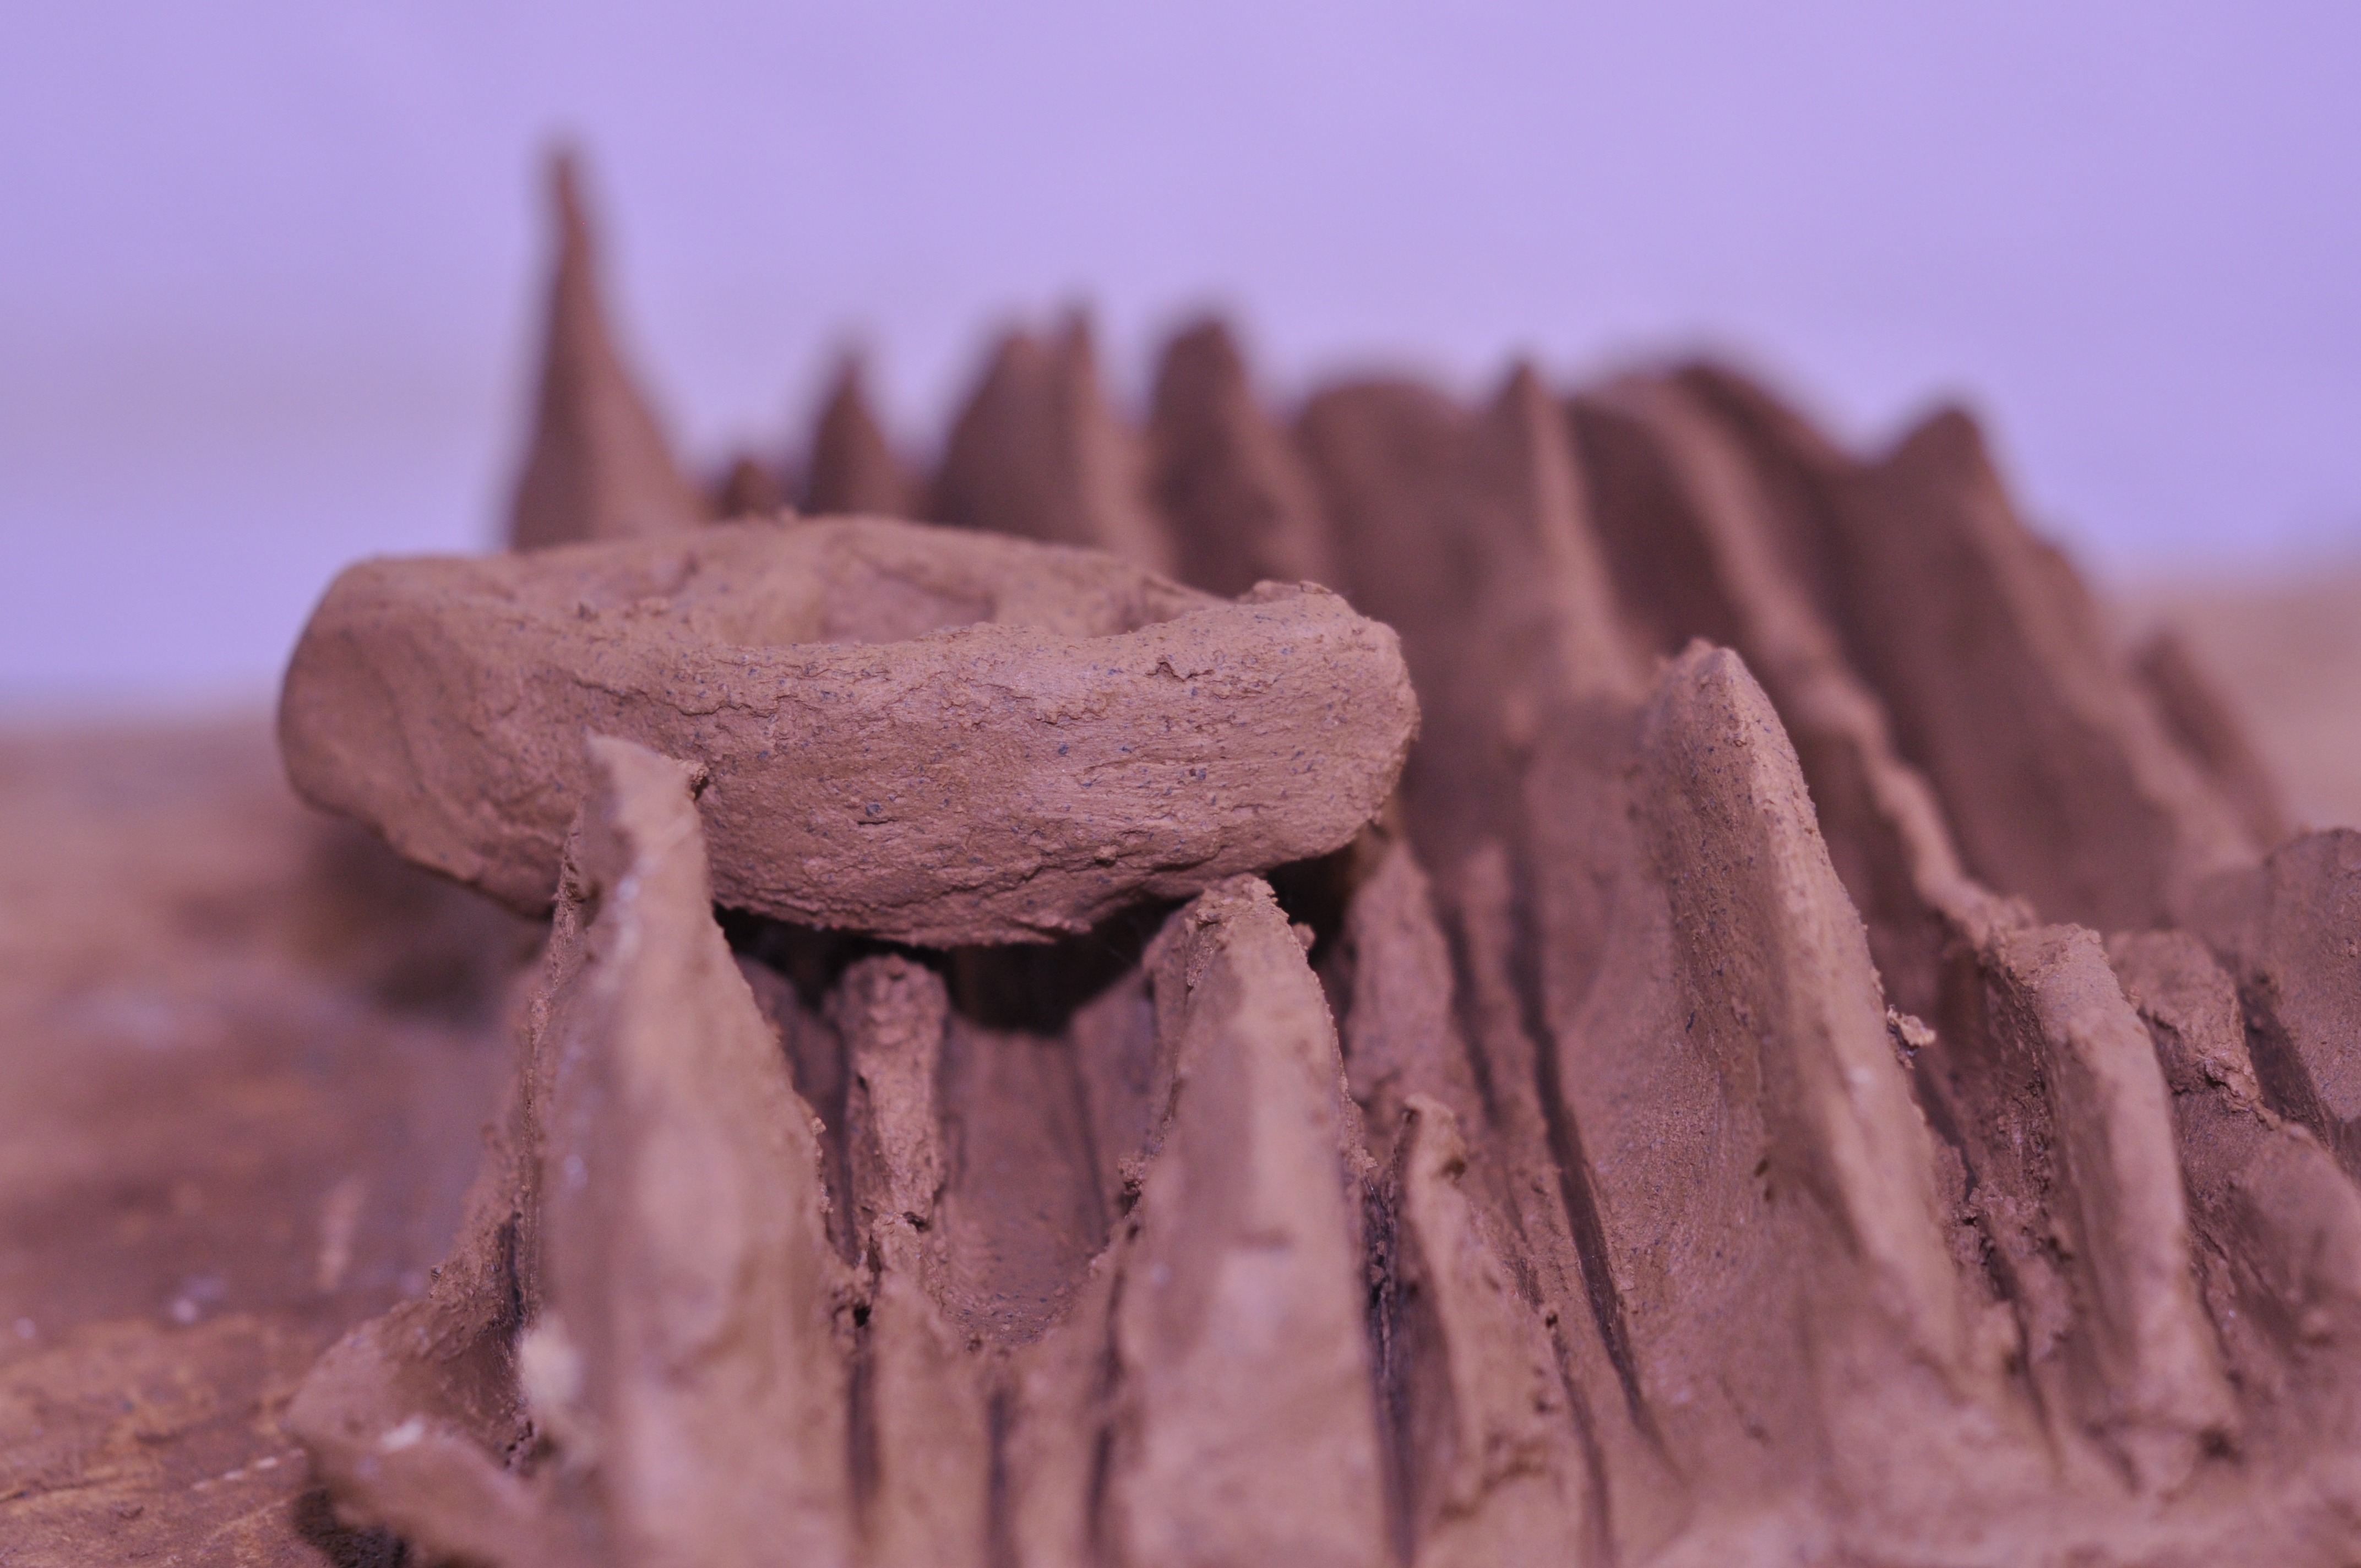
hand, water, sand, rock, wood, boat, wave, ship, food, chocolate, dessert, material, close up, icing, bronze, clay, macro photography, flavor, the art of